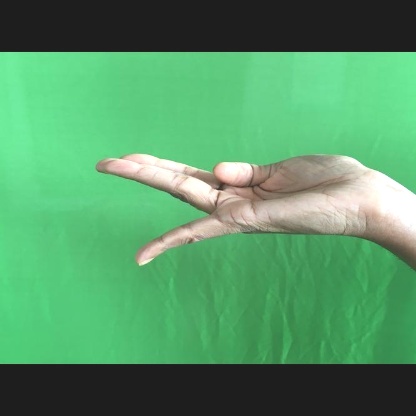
Mudra: Chaturam